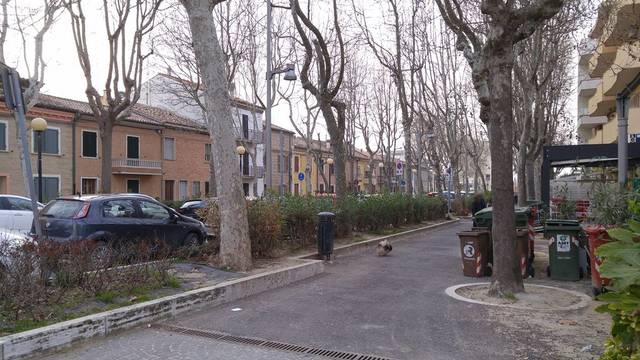
Region: Italy
Coordinates: 43.85, 13.013